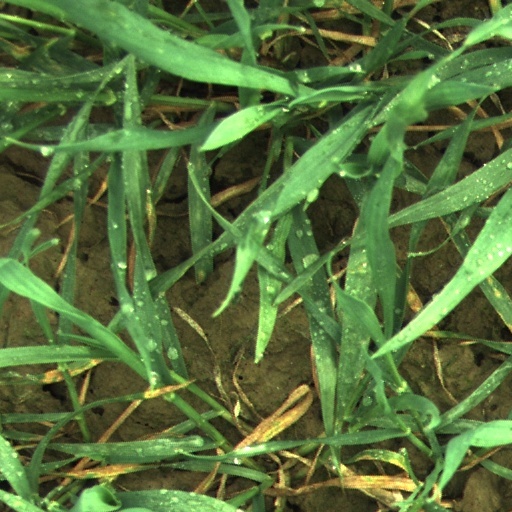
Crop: wheat